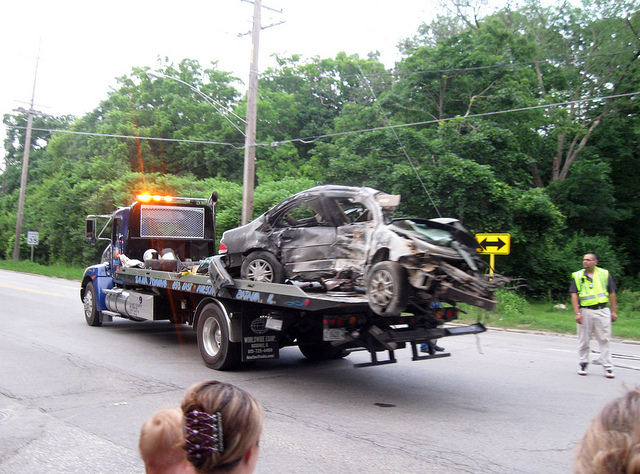
A PICTURE OF A TOW TRUCK TAKING A WRECKED CAR AWAY

Worker looks at the damaged, crush car on the flatbed of his truck

a car being towed by a tow truck on a road